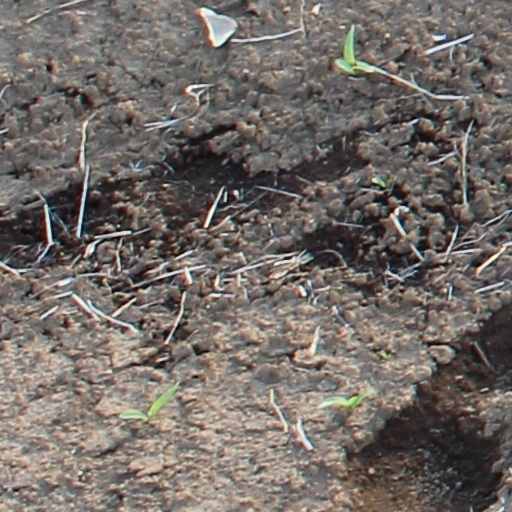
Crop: wheat